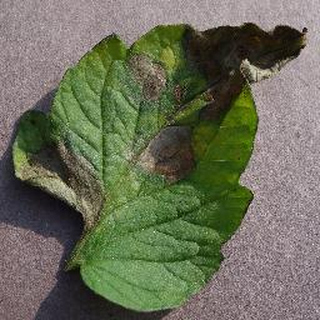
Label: tomato_late_blight